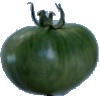
Label: Tomato not Ripened 1